Tread plate

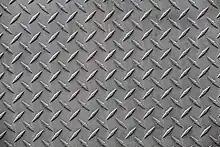
Part of a diamond plate

Tread plate, also known as checker plate and diamond plate, is a type of metal stock with a regular pattern or lines on one side for slip resistance. Diamond plate is usually steel, stainless steel or aluminium. Steel types are normally made by hot rolling, although modern manufacturers also make a raised and pressed diamond design. The most common alloy used for aluminium tread plate is 6061, although 5086-H34 and 3003-H231 are also used.